Western New Guinea

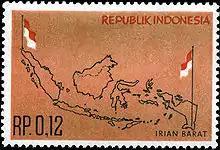
Rp 0.12 Indonesian stamp of 1963.

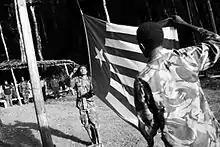
West Papuan separatists raising the Morning-Star flag in the jungles of Papua, 1971

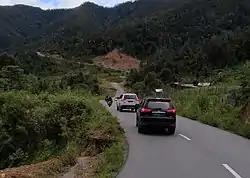
A section of Trans-Papua Highway connecting Deiyai and Mimika in Central Papua

Sukarno made the takeover of Western New Guinea a focus of his continuing struggle against Dutch imperialism and part of a broader Third World conflict with the West. Both of Sukarno's key pillars of support, the Communist Party of Indonesia and Indonesian army supported his expansionism. In December 1961, President Sukarno created a Supreme Operations Command for the "liberation of Irian". In January 1962, Suharto, recently promoted to major General, was appointed to lead Operation Mandala, a joint army-navy-air force command. This formed the military side of the Indonesian campaign to win the territory. Indonesian forces had previously infiltrated the territory using small boats from nearby islands. Operations "Pasukan Gerilya 100" (November 1960) and "Pasukan Gerilya 200" (September 1961), were followed around the time of Suharto's appointment by "Pasukan Gerilya 300" with 115 troops leaving Jakarta on four Jaguar class torpedo boats (15 January). They were intercepted in the Aru Sea and the lead boat was sunk. 51 survivors were picked up after flotilla commander Commodore Yos Sudarso went down with his boat. Parachute drops were made onto the swampy south coast away from the main concentration of Dutch forces. The commandos were thwarted by tall trees on which they were snared and by the swampy terrain, and much equipment was lost or damaged. Having been prepared for eventual independence by the Dutch, Papuan fighters attacked the paratroopers or handed them over to Dutch authorities. Of the 1,429 paratroopers, 216 were KIA or MIA, and 296 were captured.